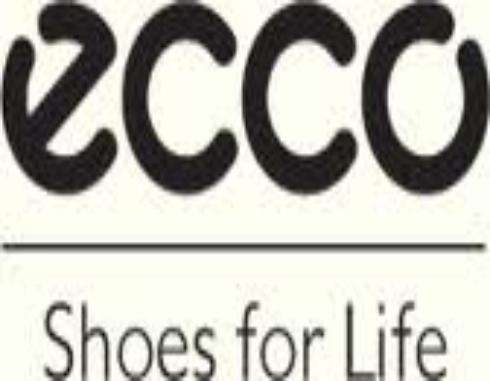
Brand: Ecco
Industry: Clothes